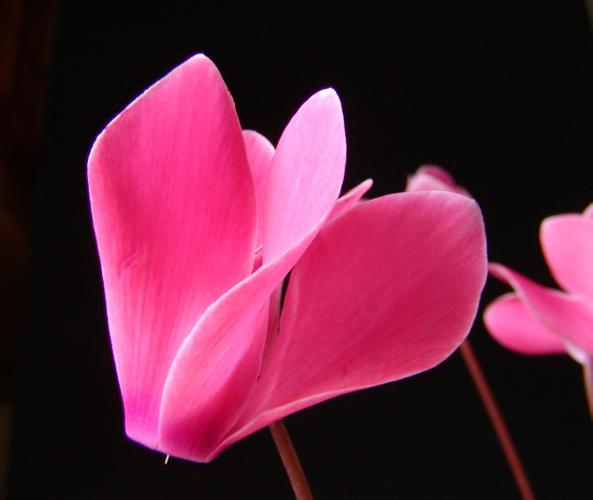
Label: cyclamen